Harald Edelstam

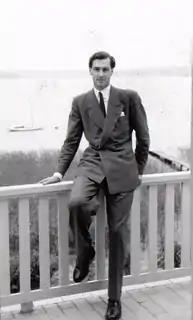
Harald Edelstam in 1946.

Gustav Harald Edelstam (17 March 1913 – 16 April 1989) was a Swedish diplomat. During World War II he earned the nickname "Svarta nejlikan" ("the Black Pimpernel," a reference to the Scarlet Pimpernel) for helping hundreds of Norwegian Jews, SOE agents, and saboteurs escape from the Germans. During the early 1970s he was stationed in Santiago, Chile, and became known as the "Raoul Wallenberg of the 1970s" when he helped over 1,200 Chileans, hundreds of Cuban diplomats and civilians, and 67 Uruguayan and Bolivian refugees escape persecution by dictator Augusto Pinochet.